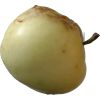
Label: Apple hit 1